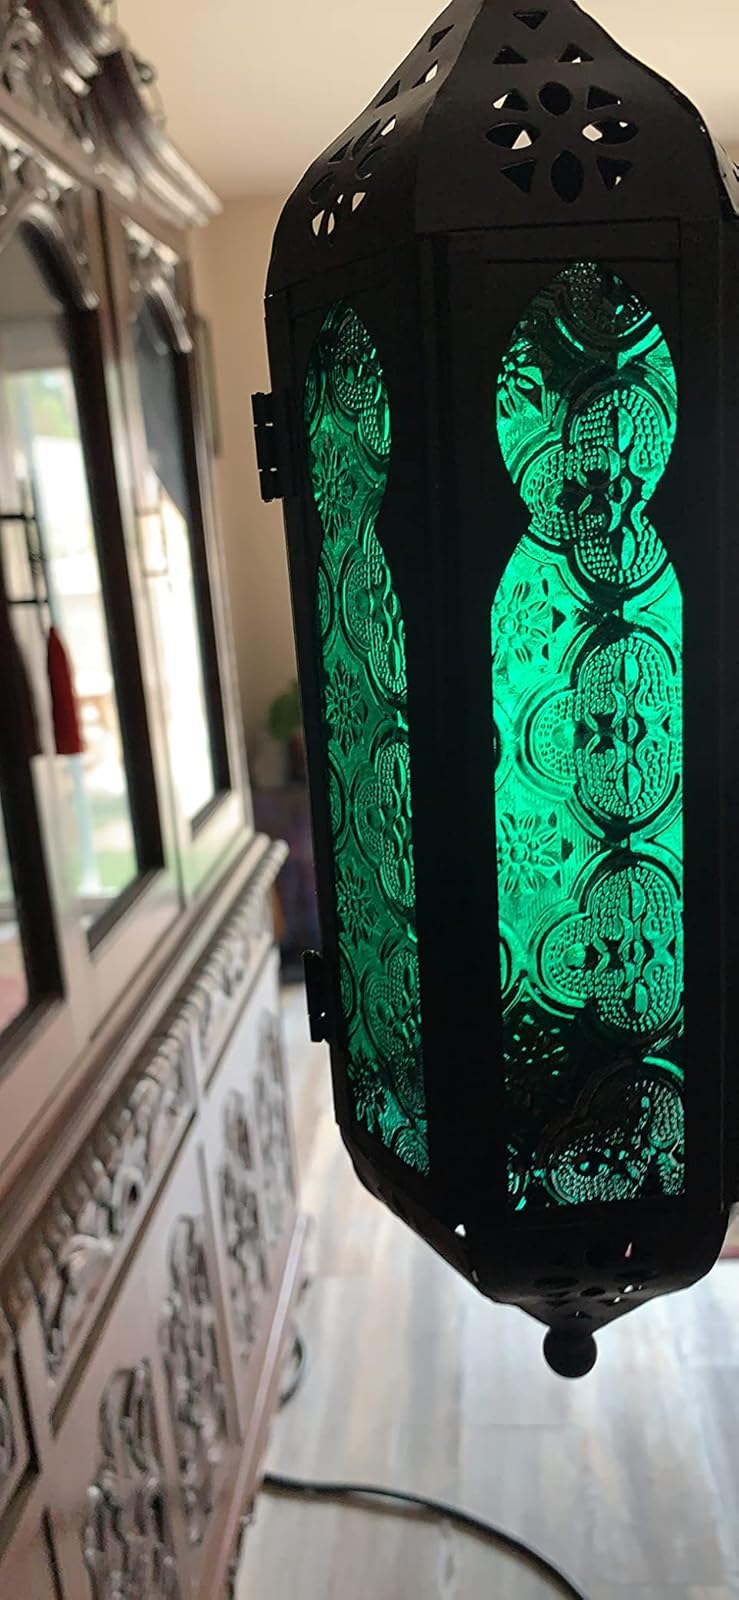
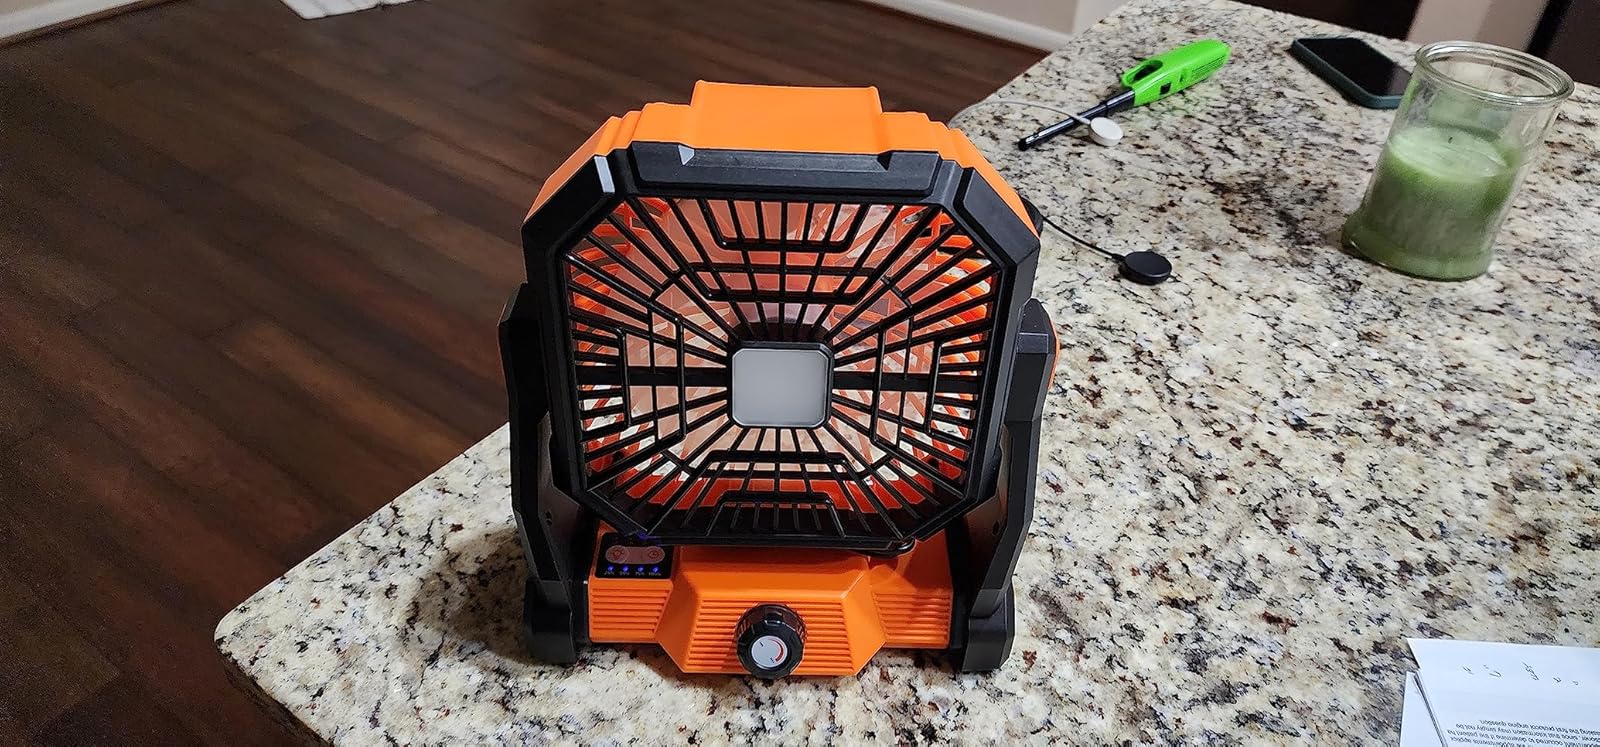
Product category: lantern
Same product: no